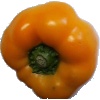
Label: Pepper Yellow 1